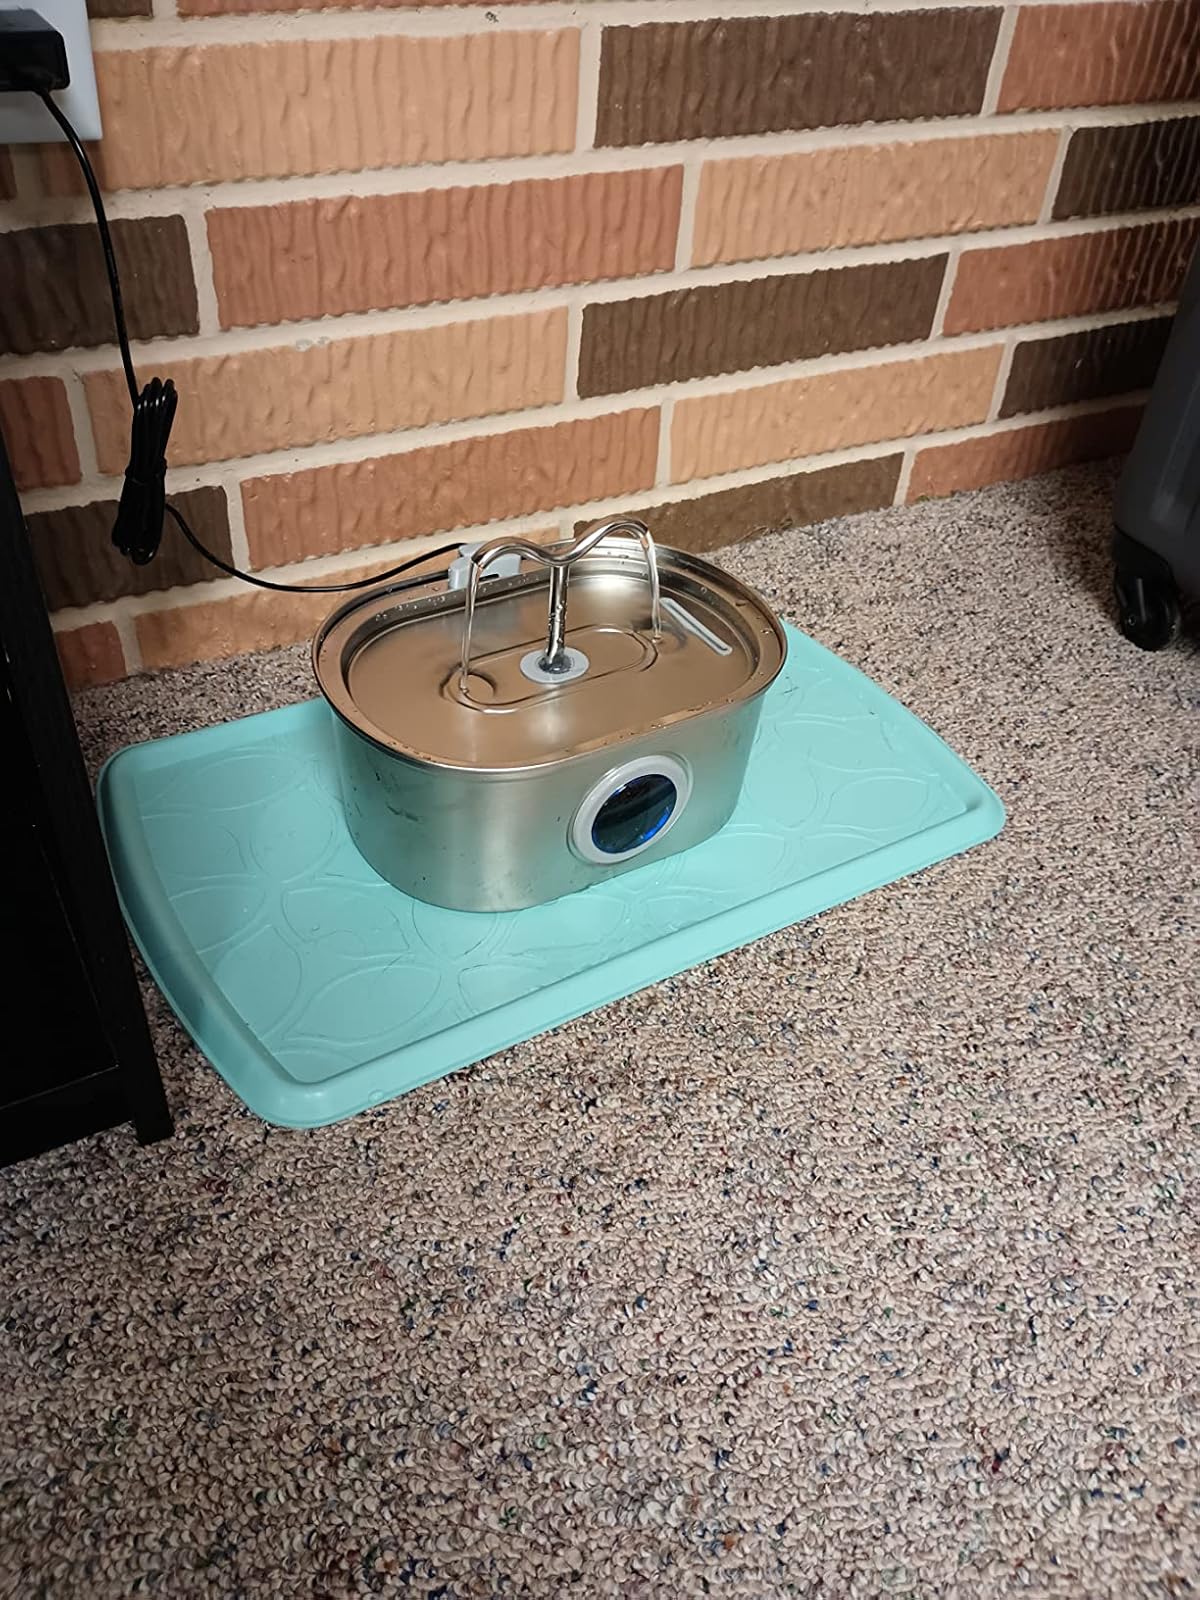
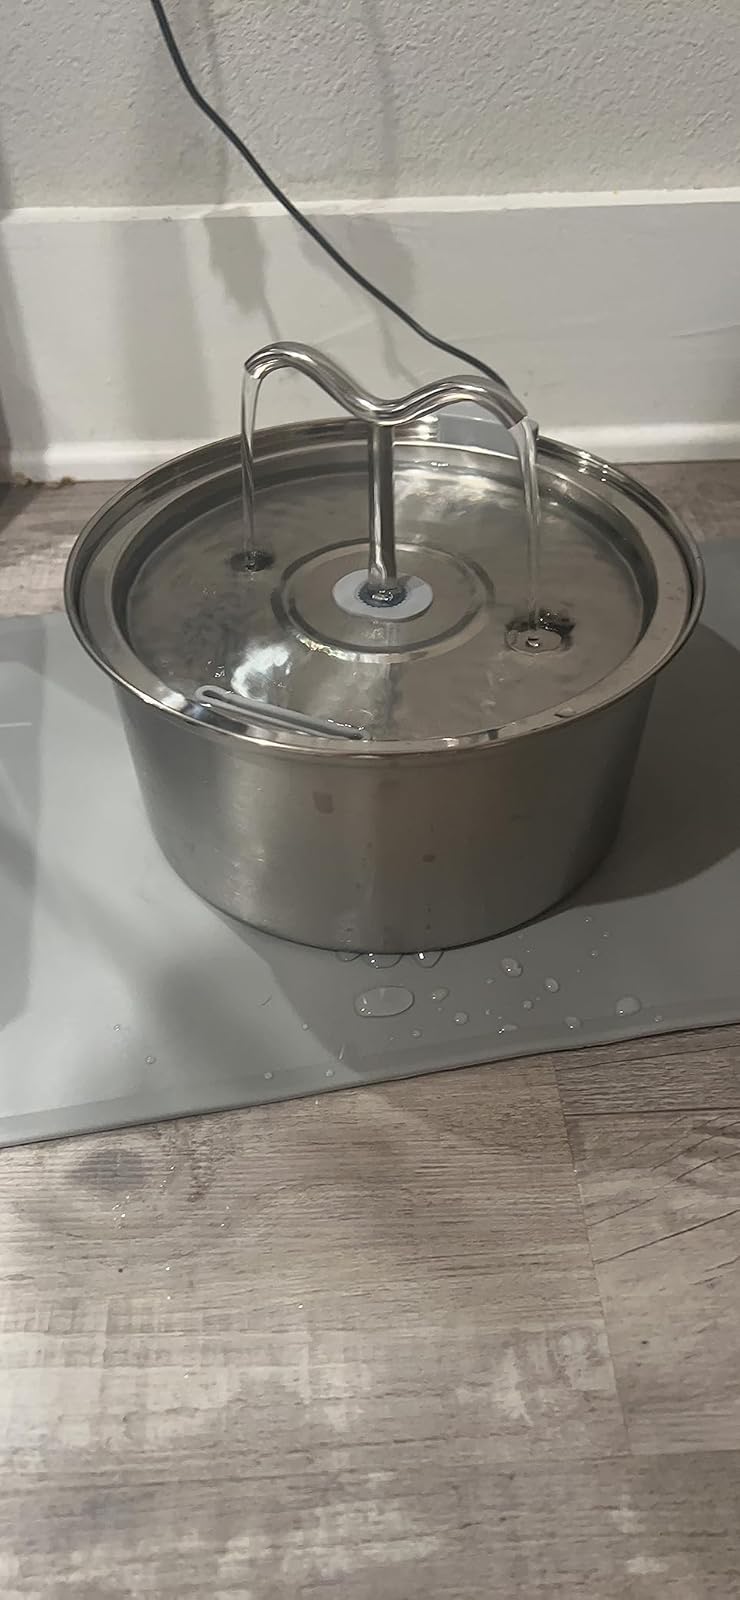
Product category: items_bowl
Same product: no